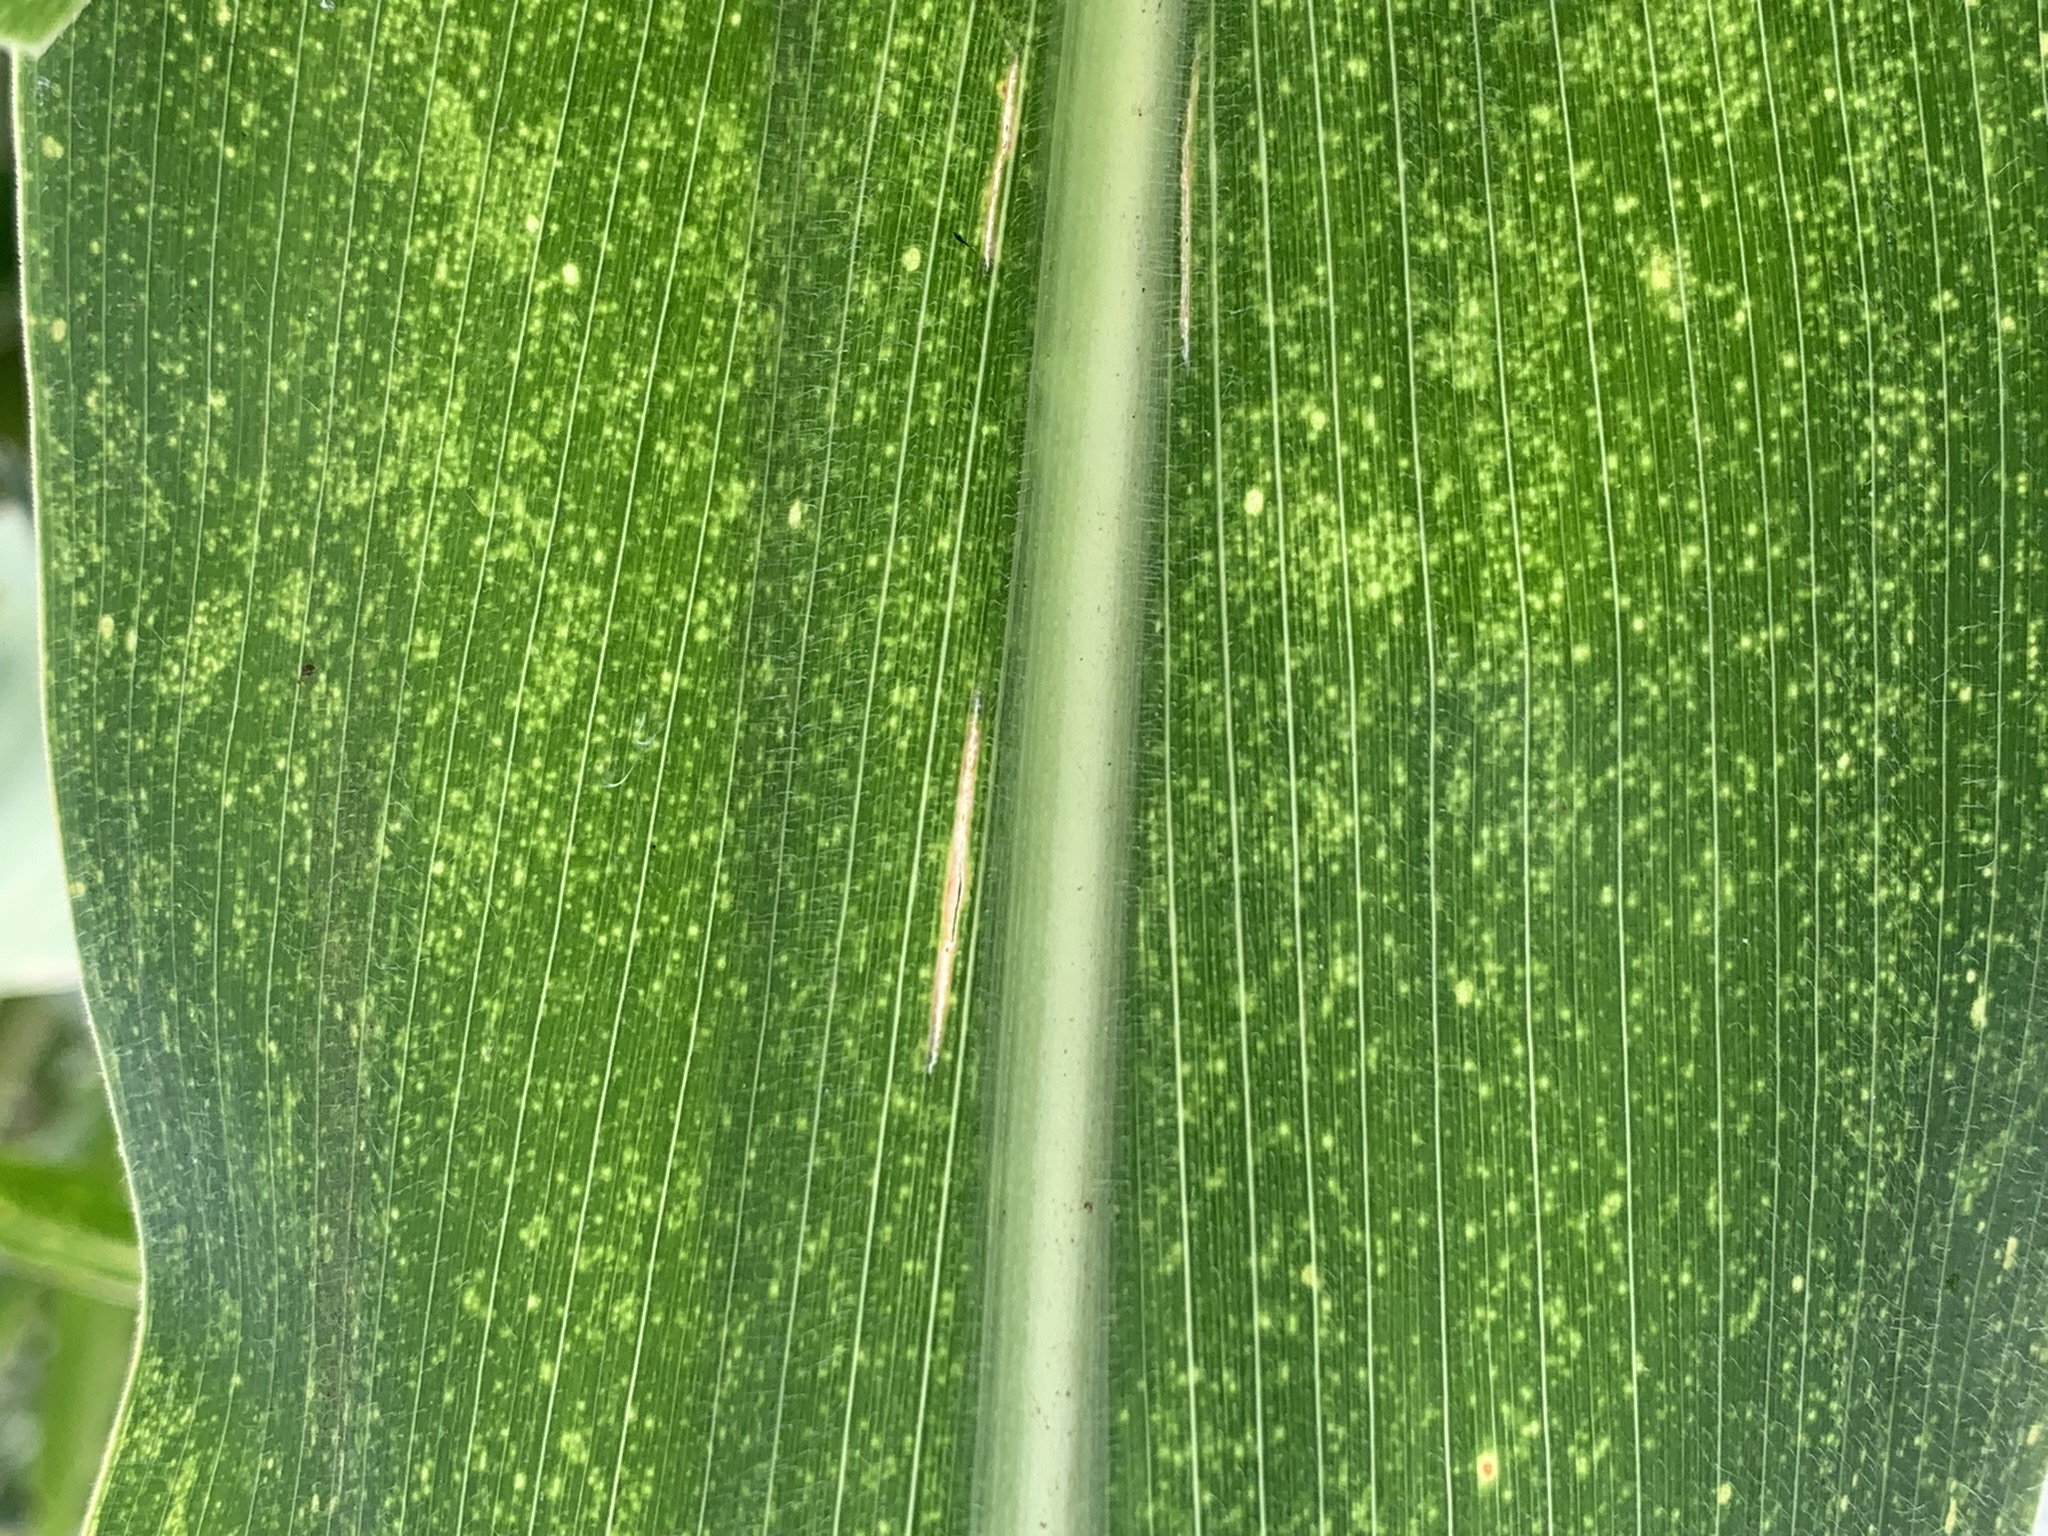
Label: MLN